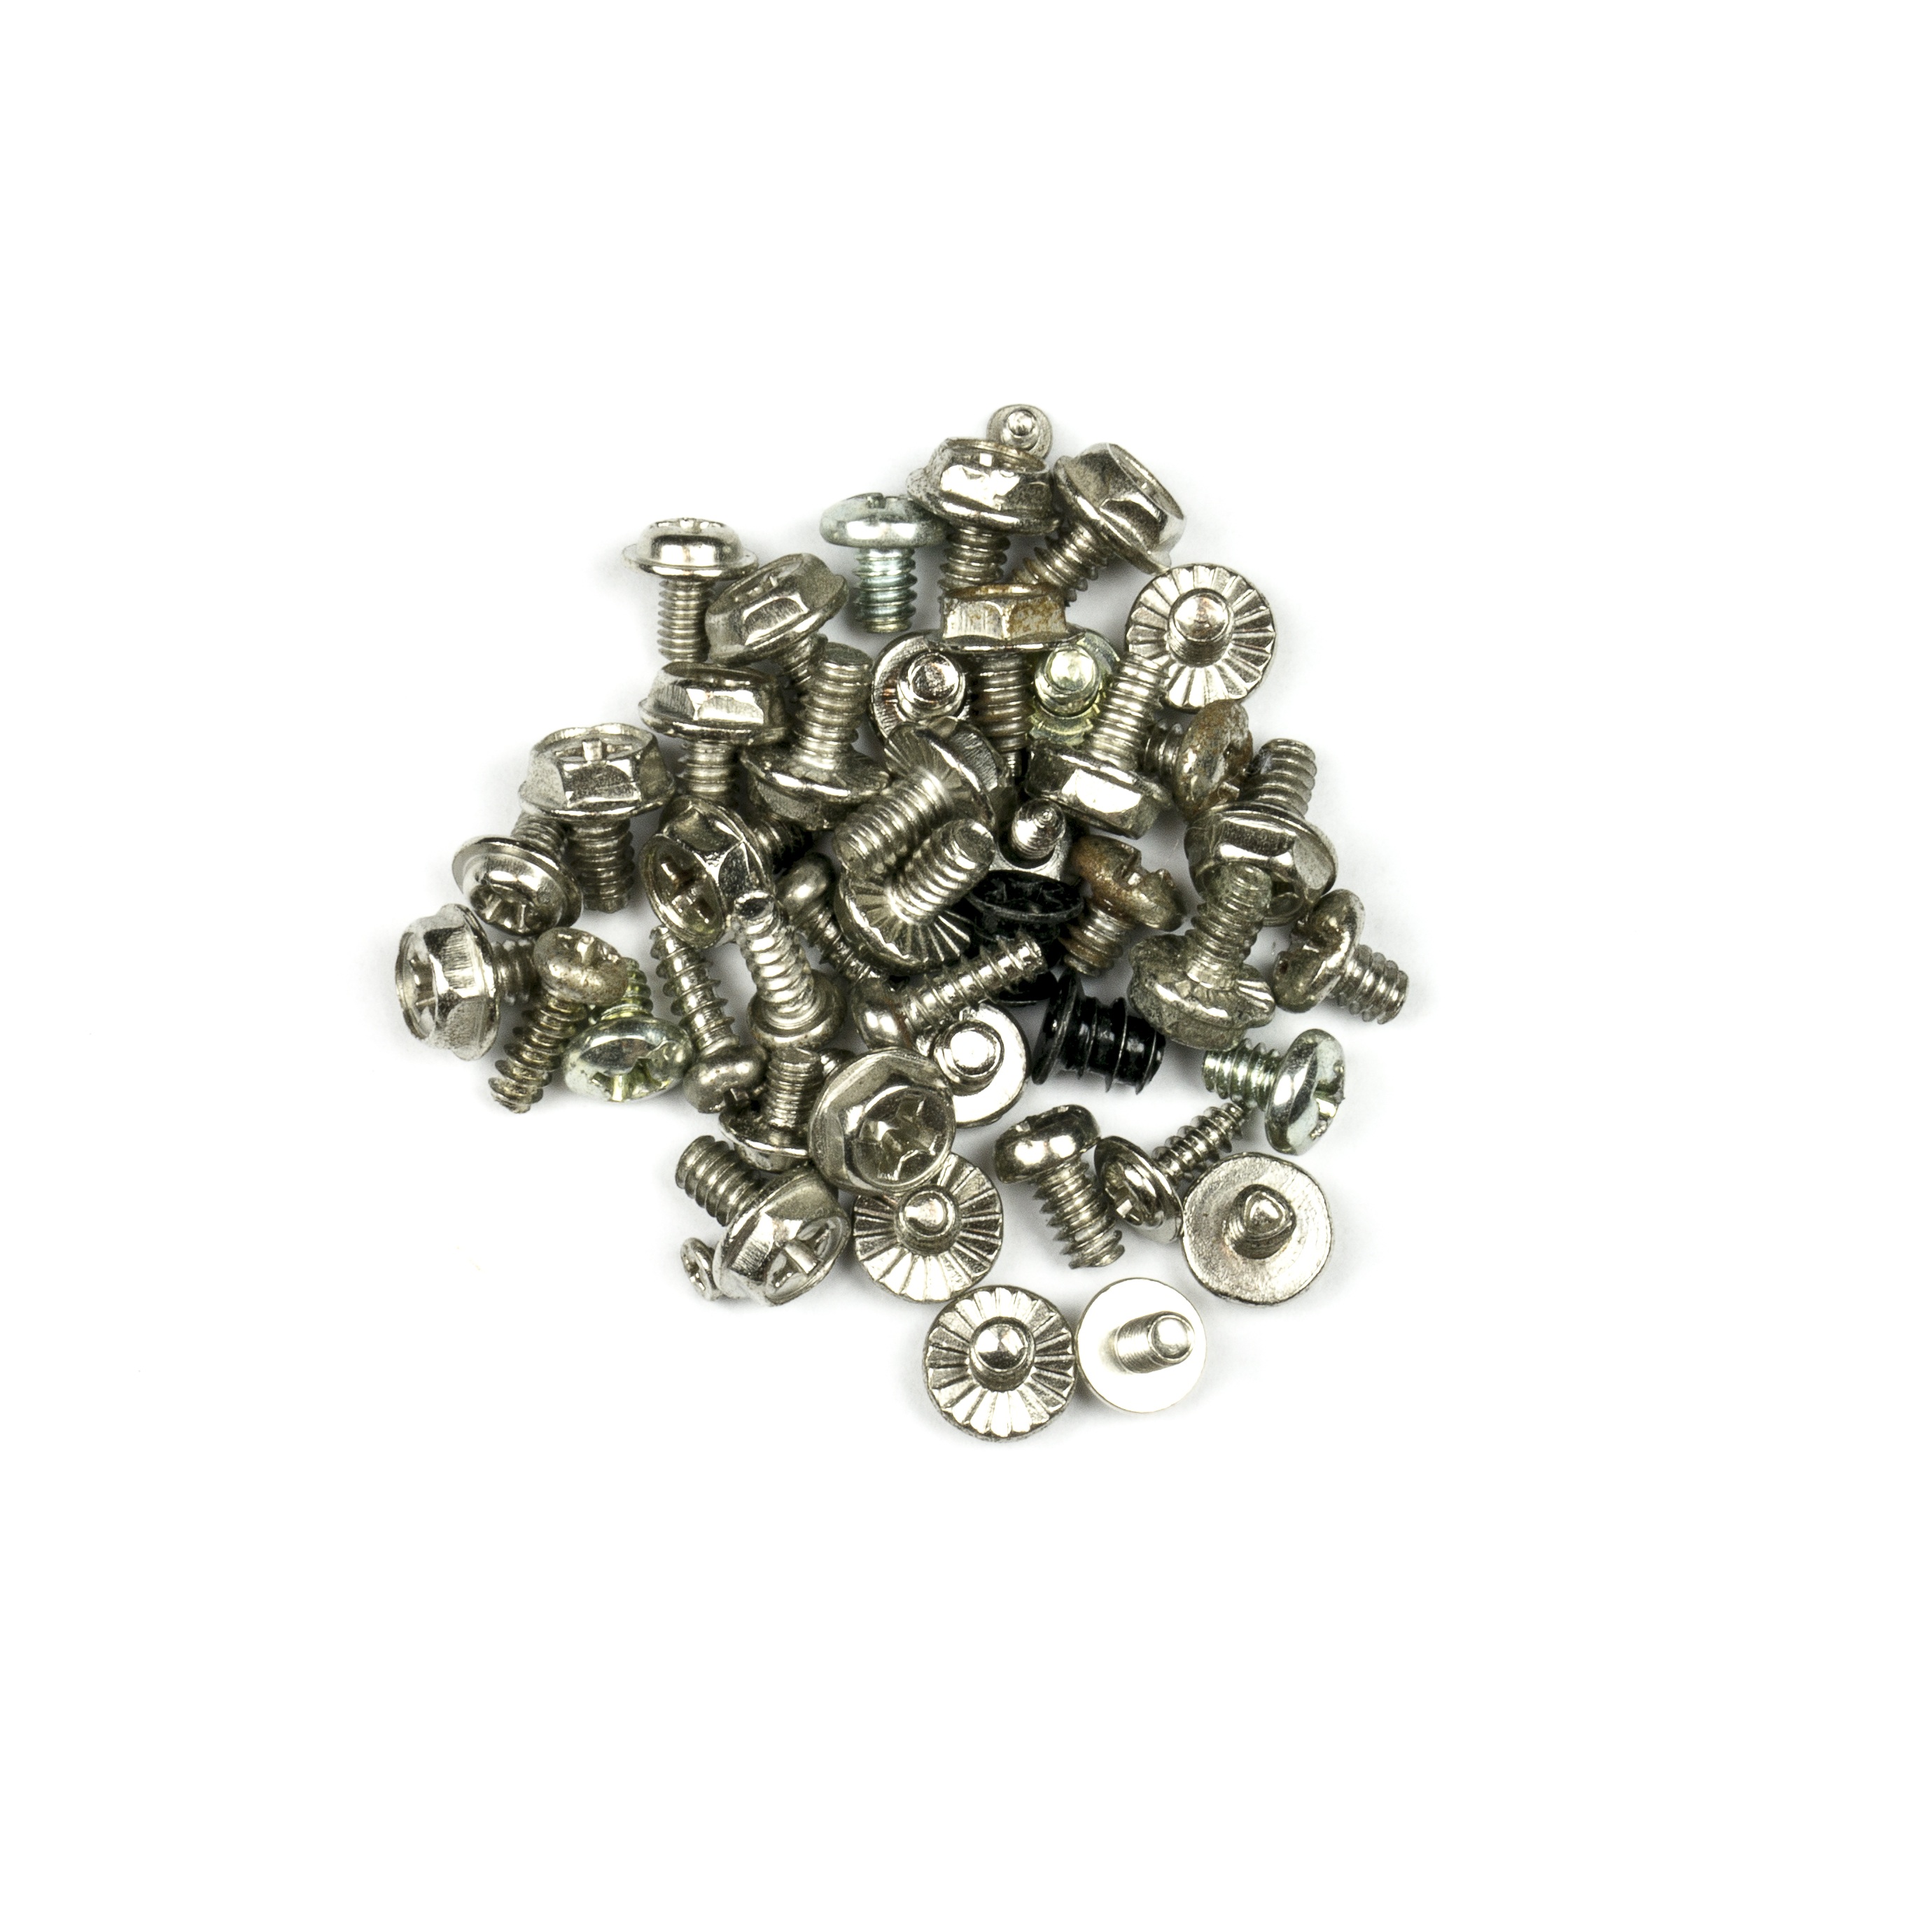
group, white, chain, tool, steel, construction, repair, pile, equipment, macro, metal, industrial, industry, nut, set, jewellery, chrome, gold, silver, bolt, earrings, bronze, hardware, iron, shiny, heap, aluminum, stainless, metallic, screws, fashion accessory, body jewelry